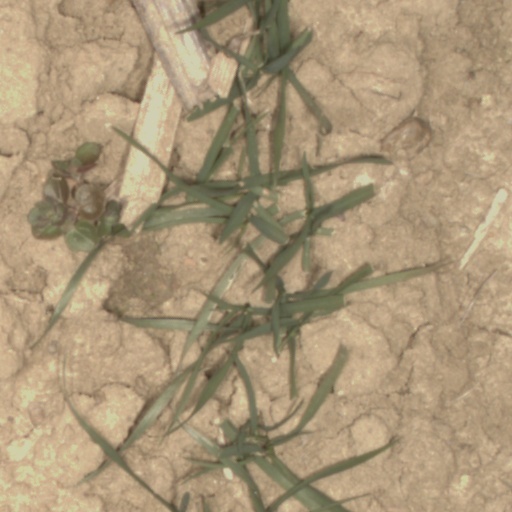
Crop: wheat